Answer in natural language. How many ShelvingUnits are visible in the scene? Choose between the following options: 2, 4, 1, 3 or 0
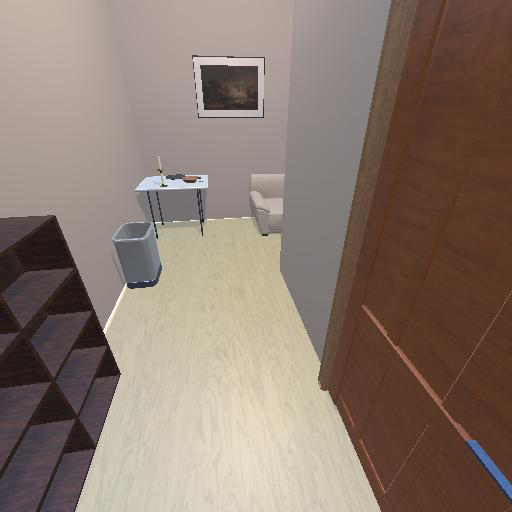
<answer>1</answer>